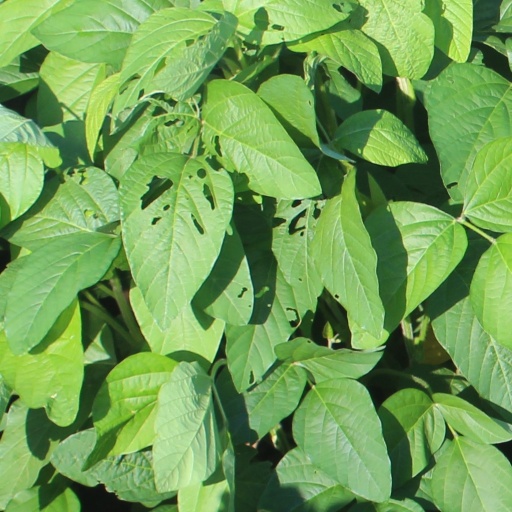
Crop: soybean